Inverted nipple

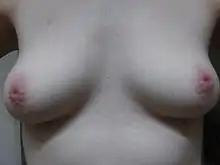
Grade-3 inverted nipples of a 23-year-old female.

The three grades of inverted nipples are defined on how easily the nipple may be protracted and the degree of fibrosis existent in the breast, as well as the damage it has caused on the milk ducts.